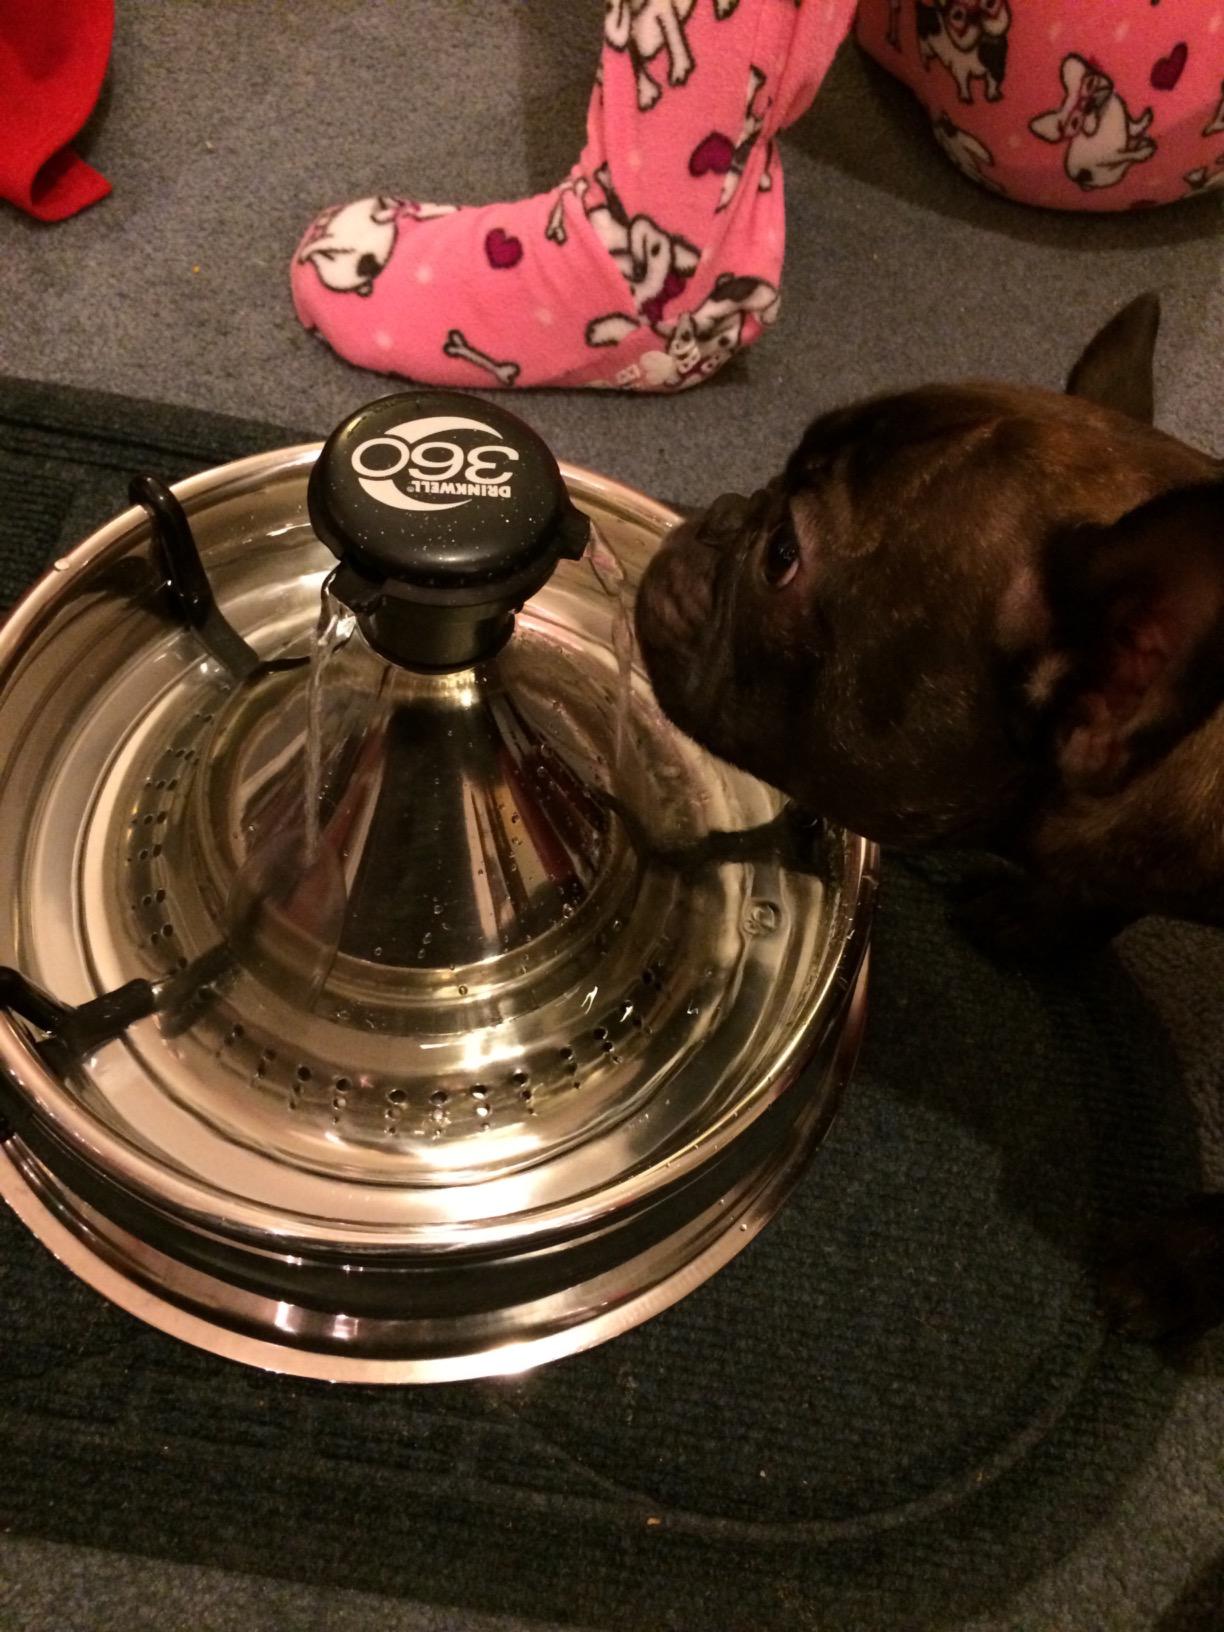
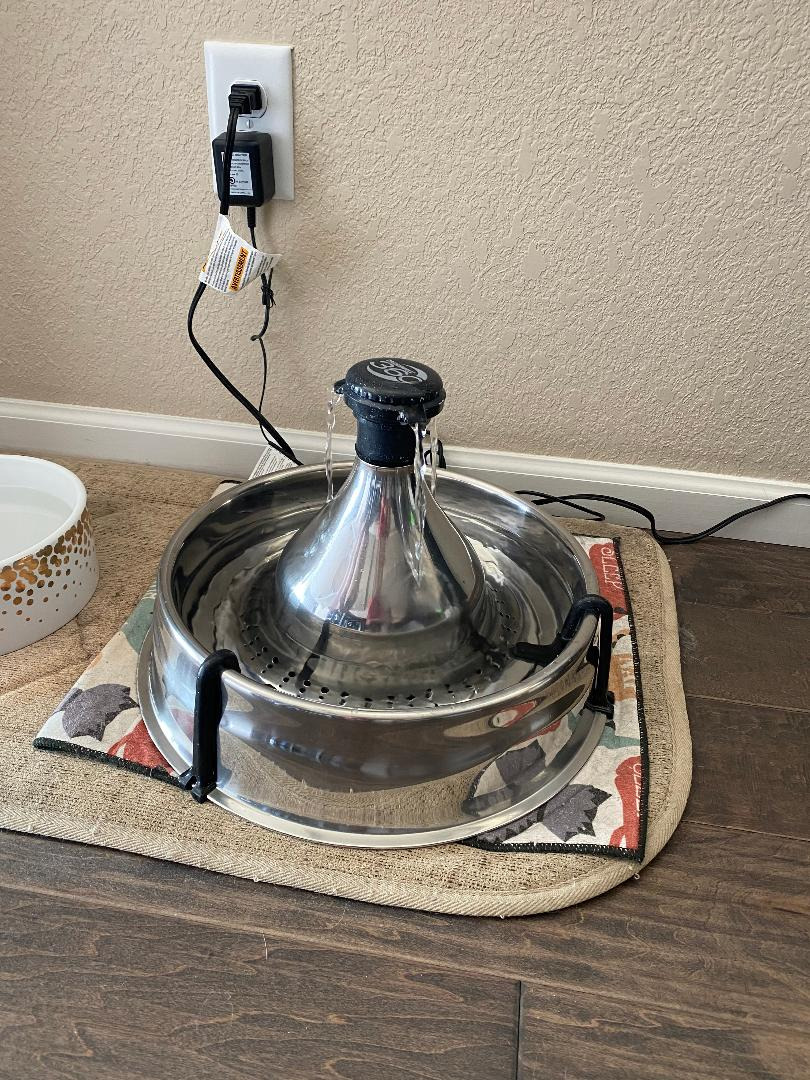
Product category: items_bowl
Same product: yes